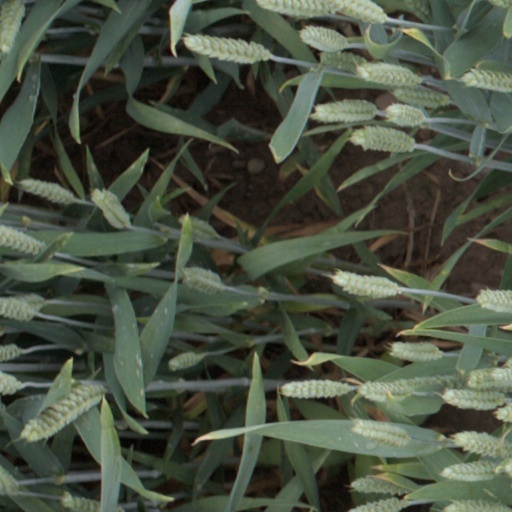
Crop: wheat